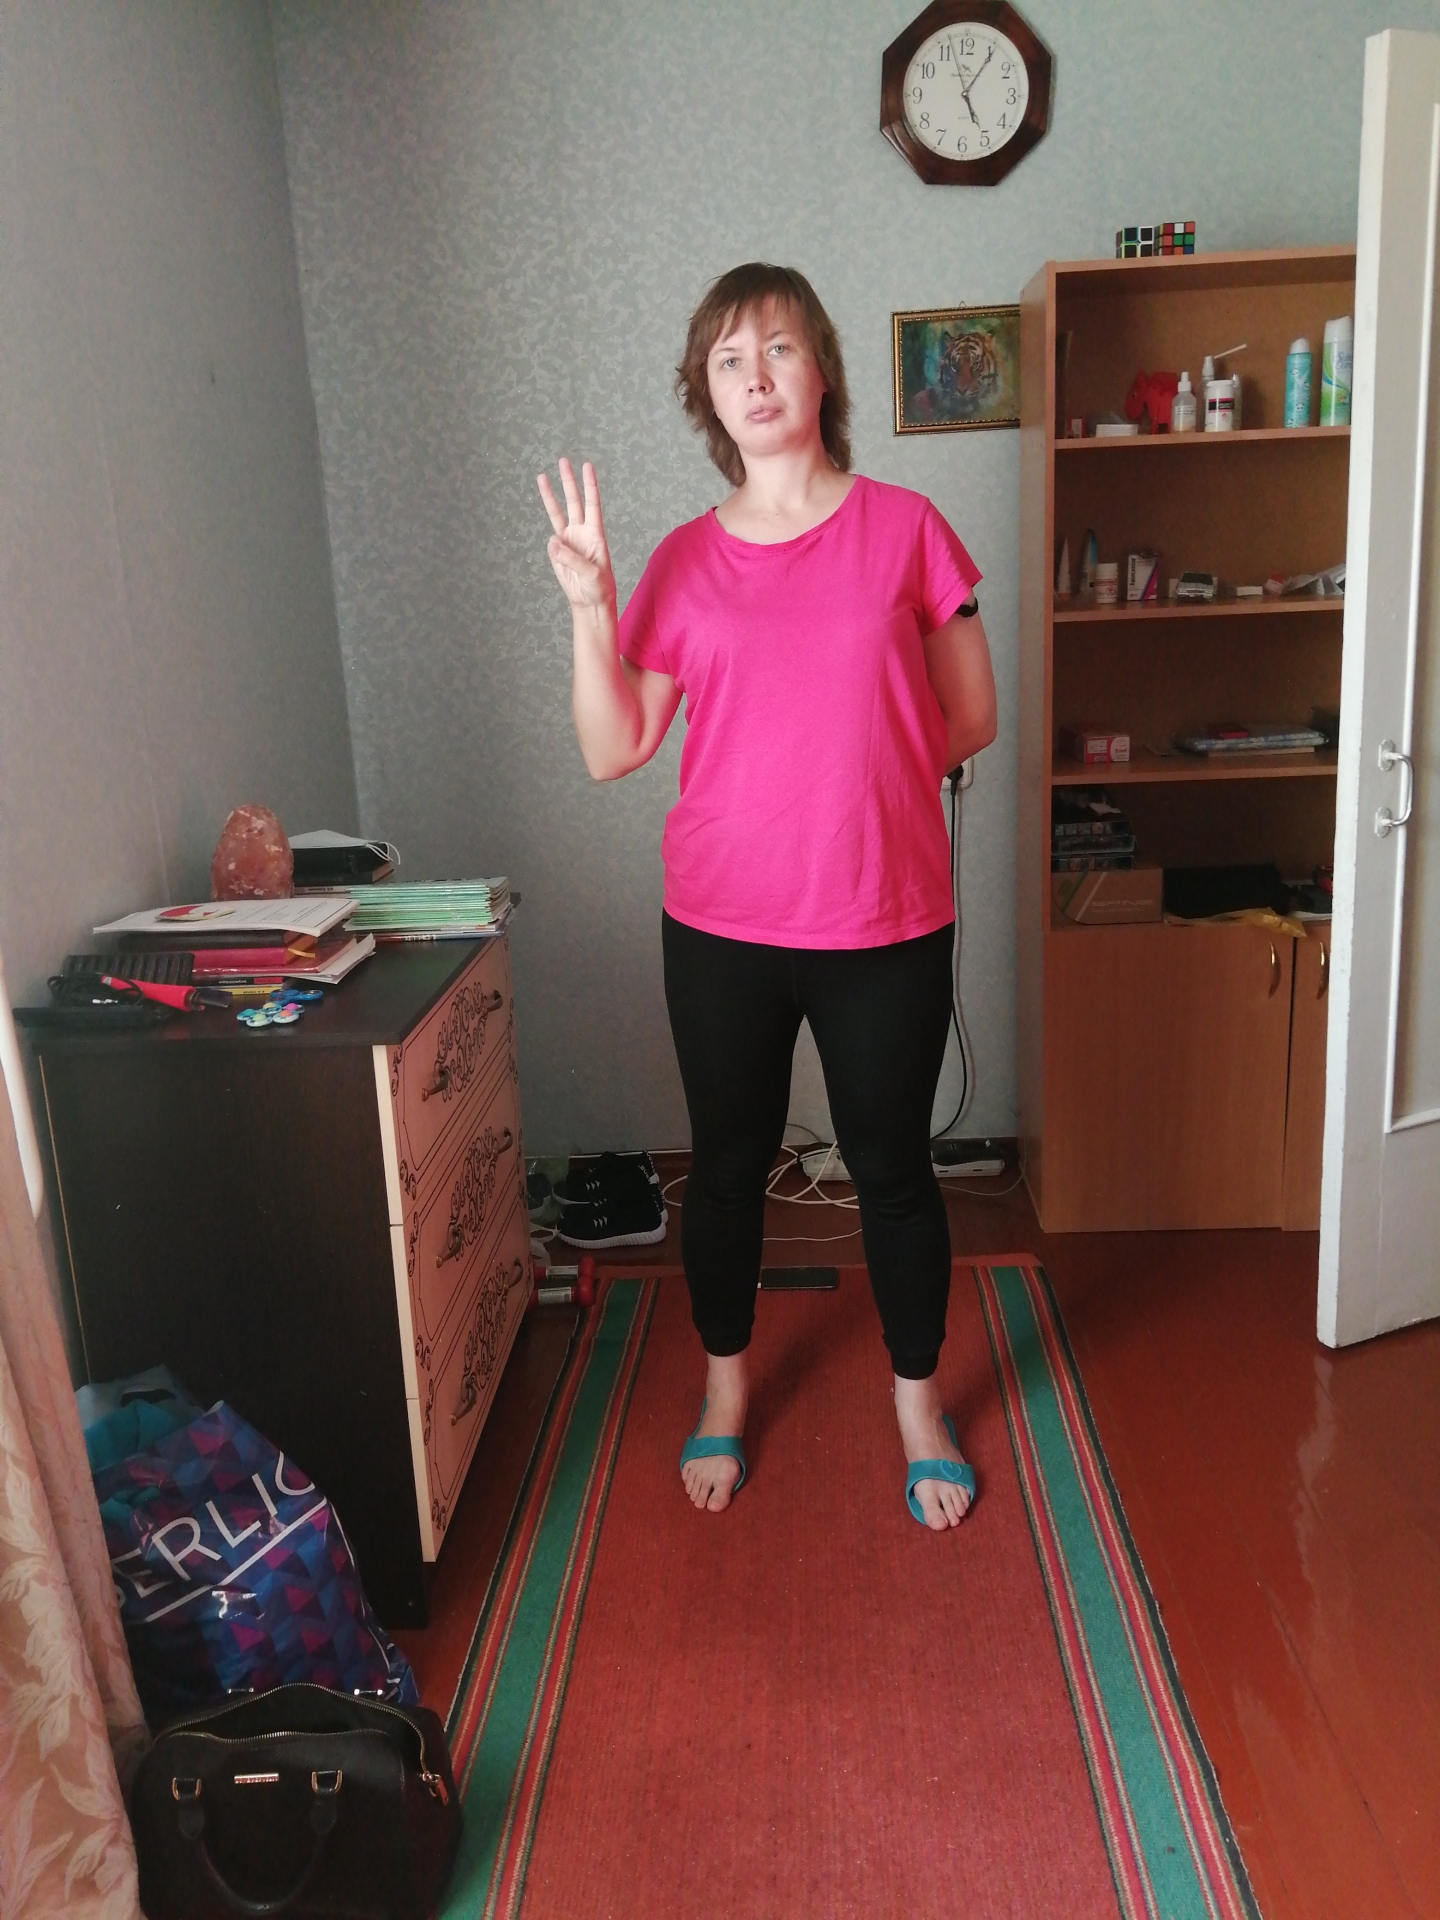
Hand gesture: three